Aigen-Schlägl

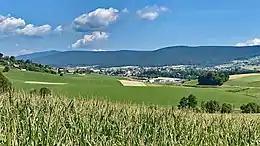
View of Aigen-Schlägl from the South

Aigen-Schlägl is a municipality in Rohrbach District of Upper Austria, Austria. As of 1 January 2019, population was 3196.